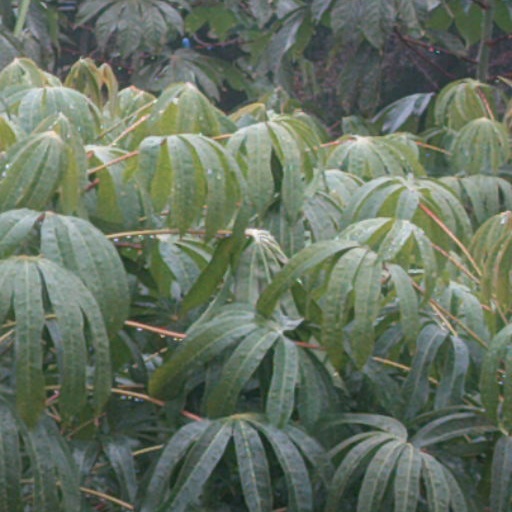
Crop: cassava